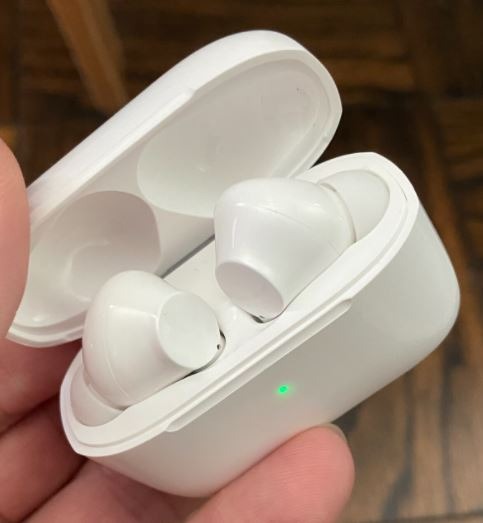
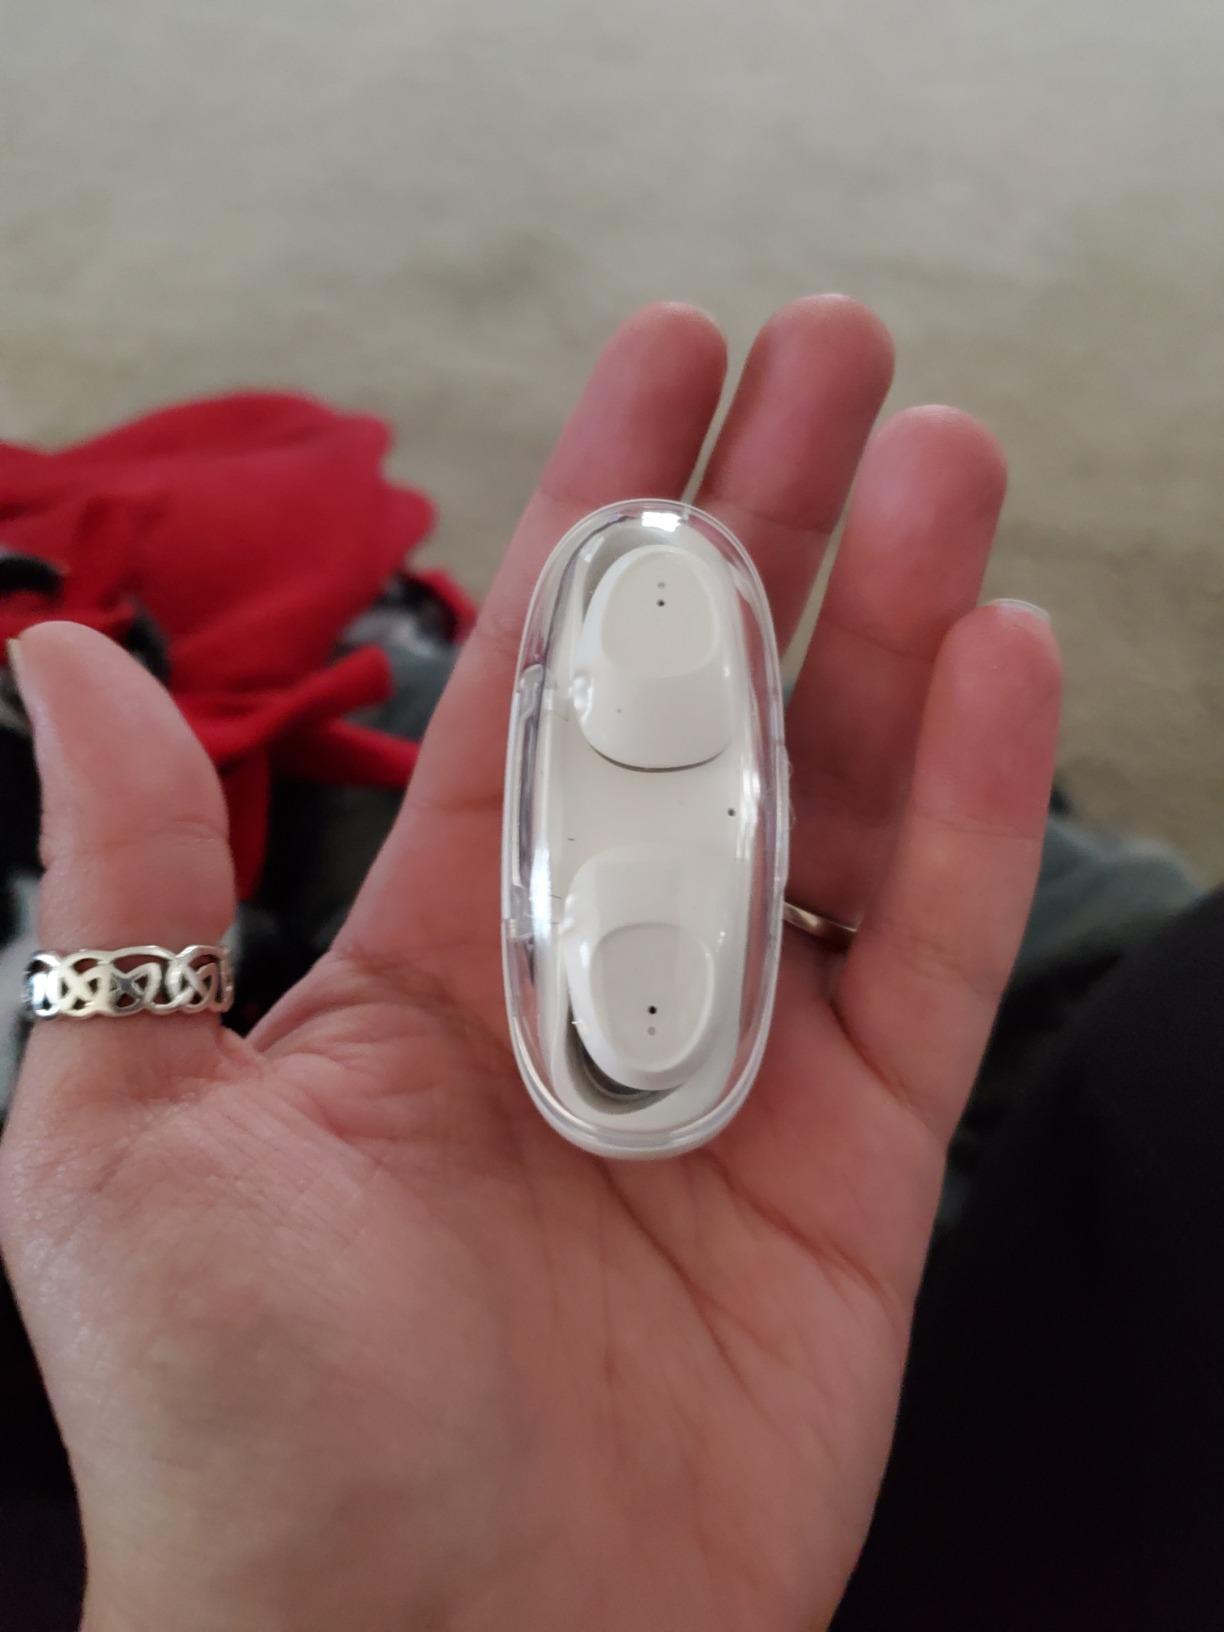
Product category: earbuds
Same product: no